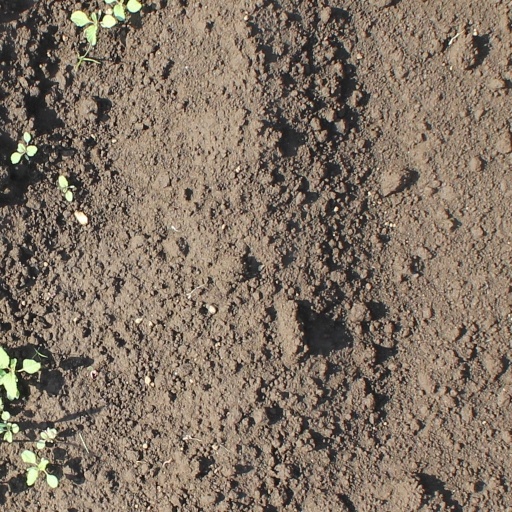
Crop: soybean